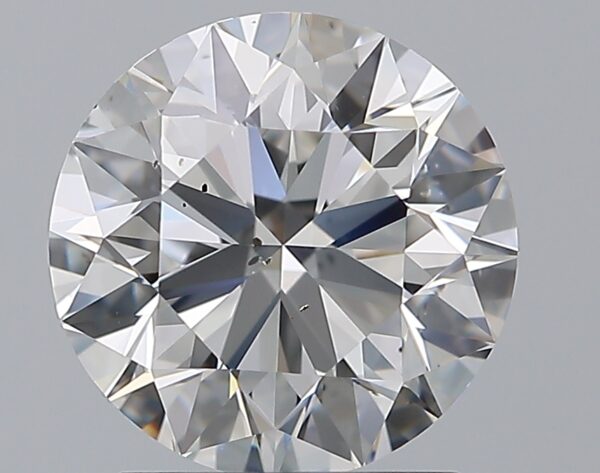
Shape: round
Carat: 2
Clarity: SI1
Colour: E
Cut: EX
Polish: EX
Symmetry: EX
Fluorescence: ST
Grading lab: GIA
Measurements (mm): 7.99 x 8.03 x 5.01